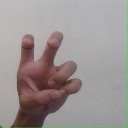
अक्षर: छ